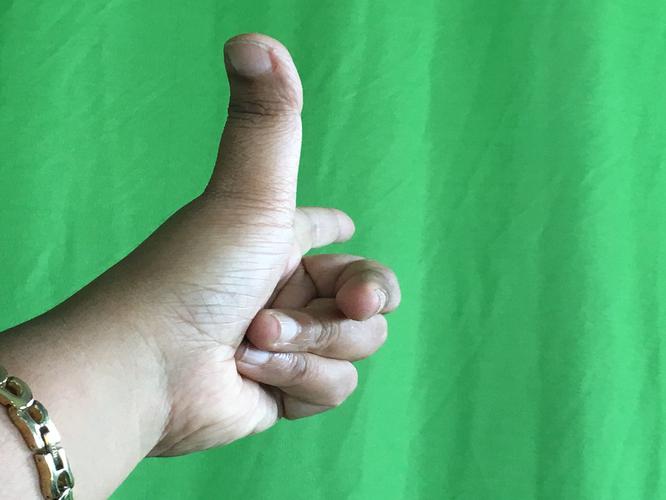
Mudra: Chandrakala
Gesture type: single_hand